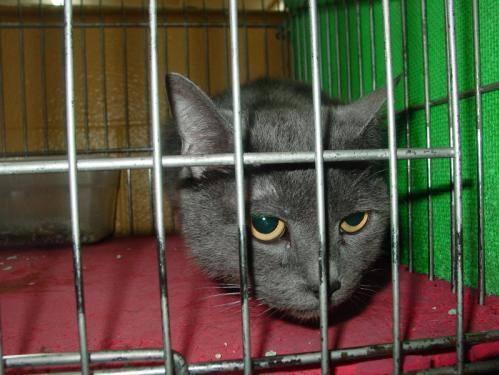
cat